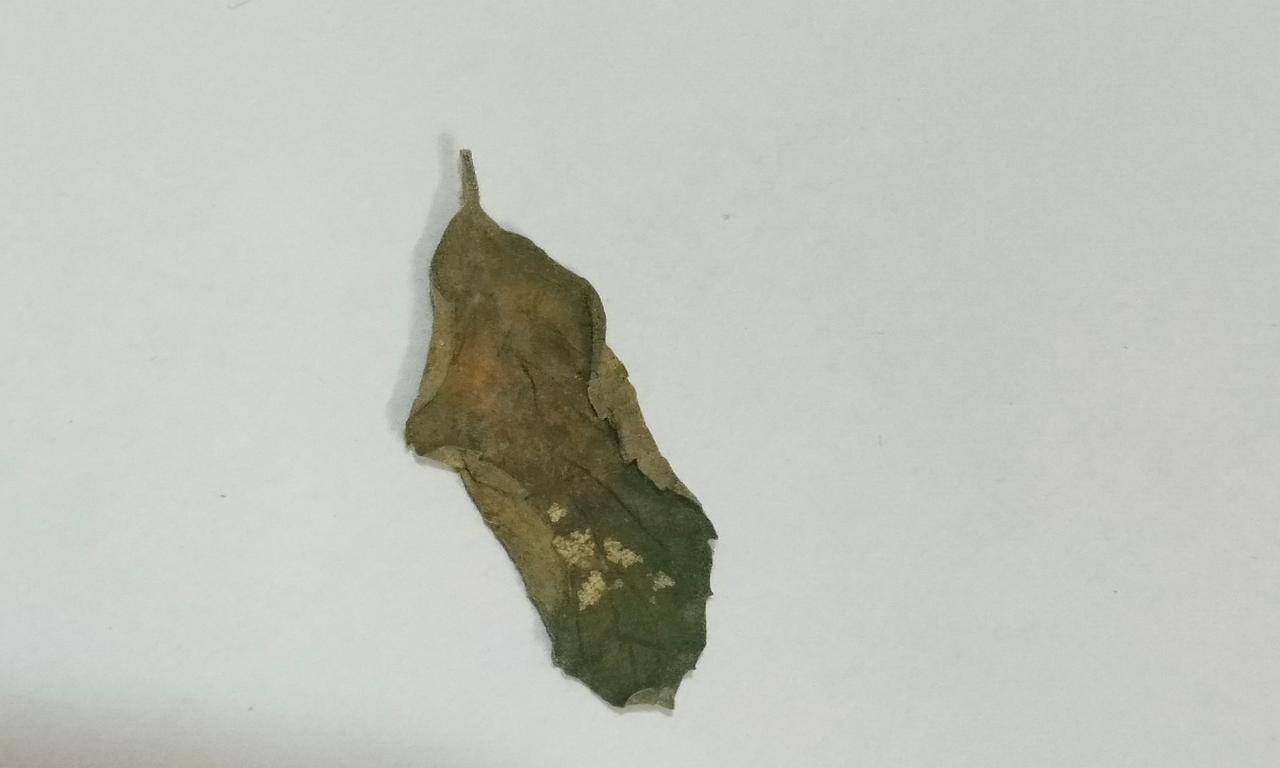
Label: Dried